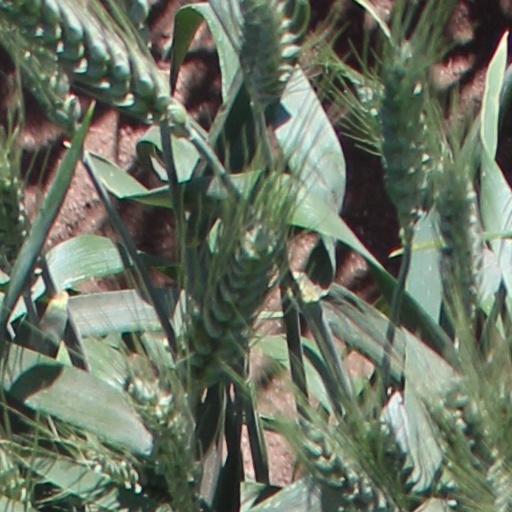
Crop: wheat